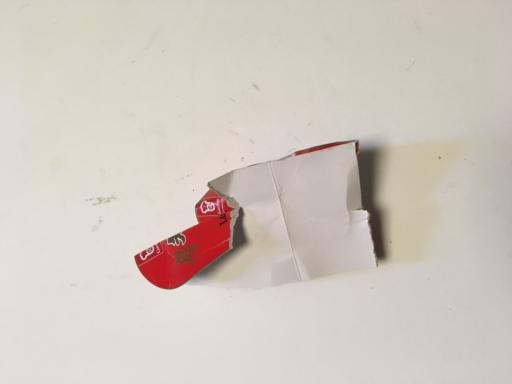
Waste category: paper